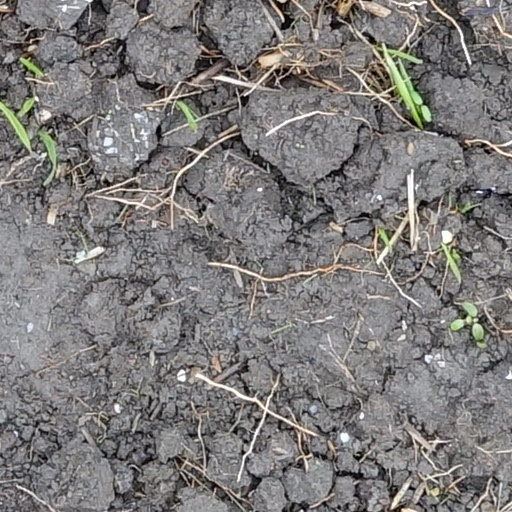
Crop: wheat